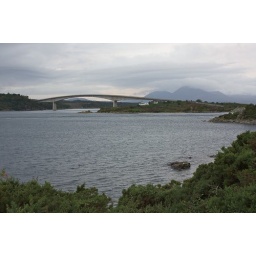
A road bridge over Loch Alsh, connecting mainland Highland with the Isle of Skye.